Huayllamarca

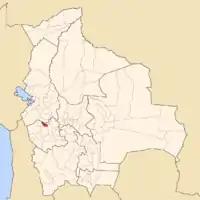
Map of Bolivia showing Nor Carangas province, Oruro.

Huayllamarca is a small town in Bolivia, capital of the Province of Nor Carangas in the northern region of the Department of Oruro. The city appears in a music video for Los Kjarkas.